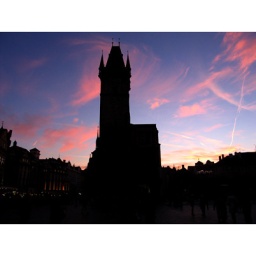
silhouette of the clock tower in the square, approx 4 second exposure to get the colours in the sky